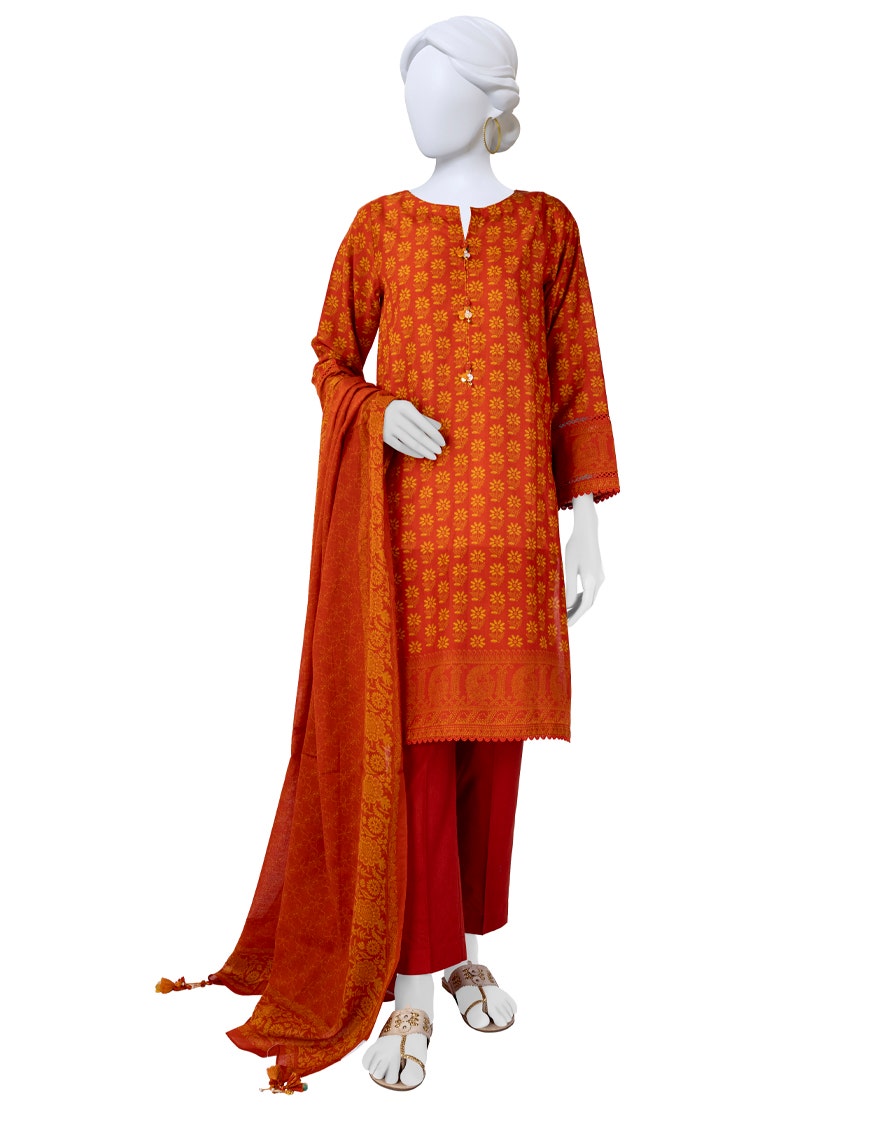
orange red khanu silk churid